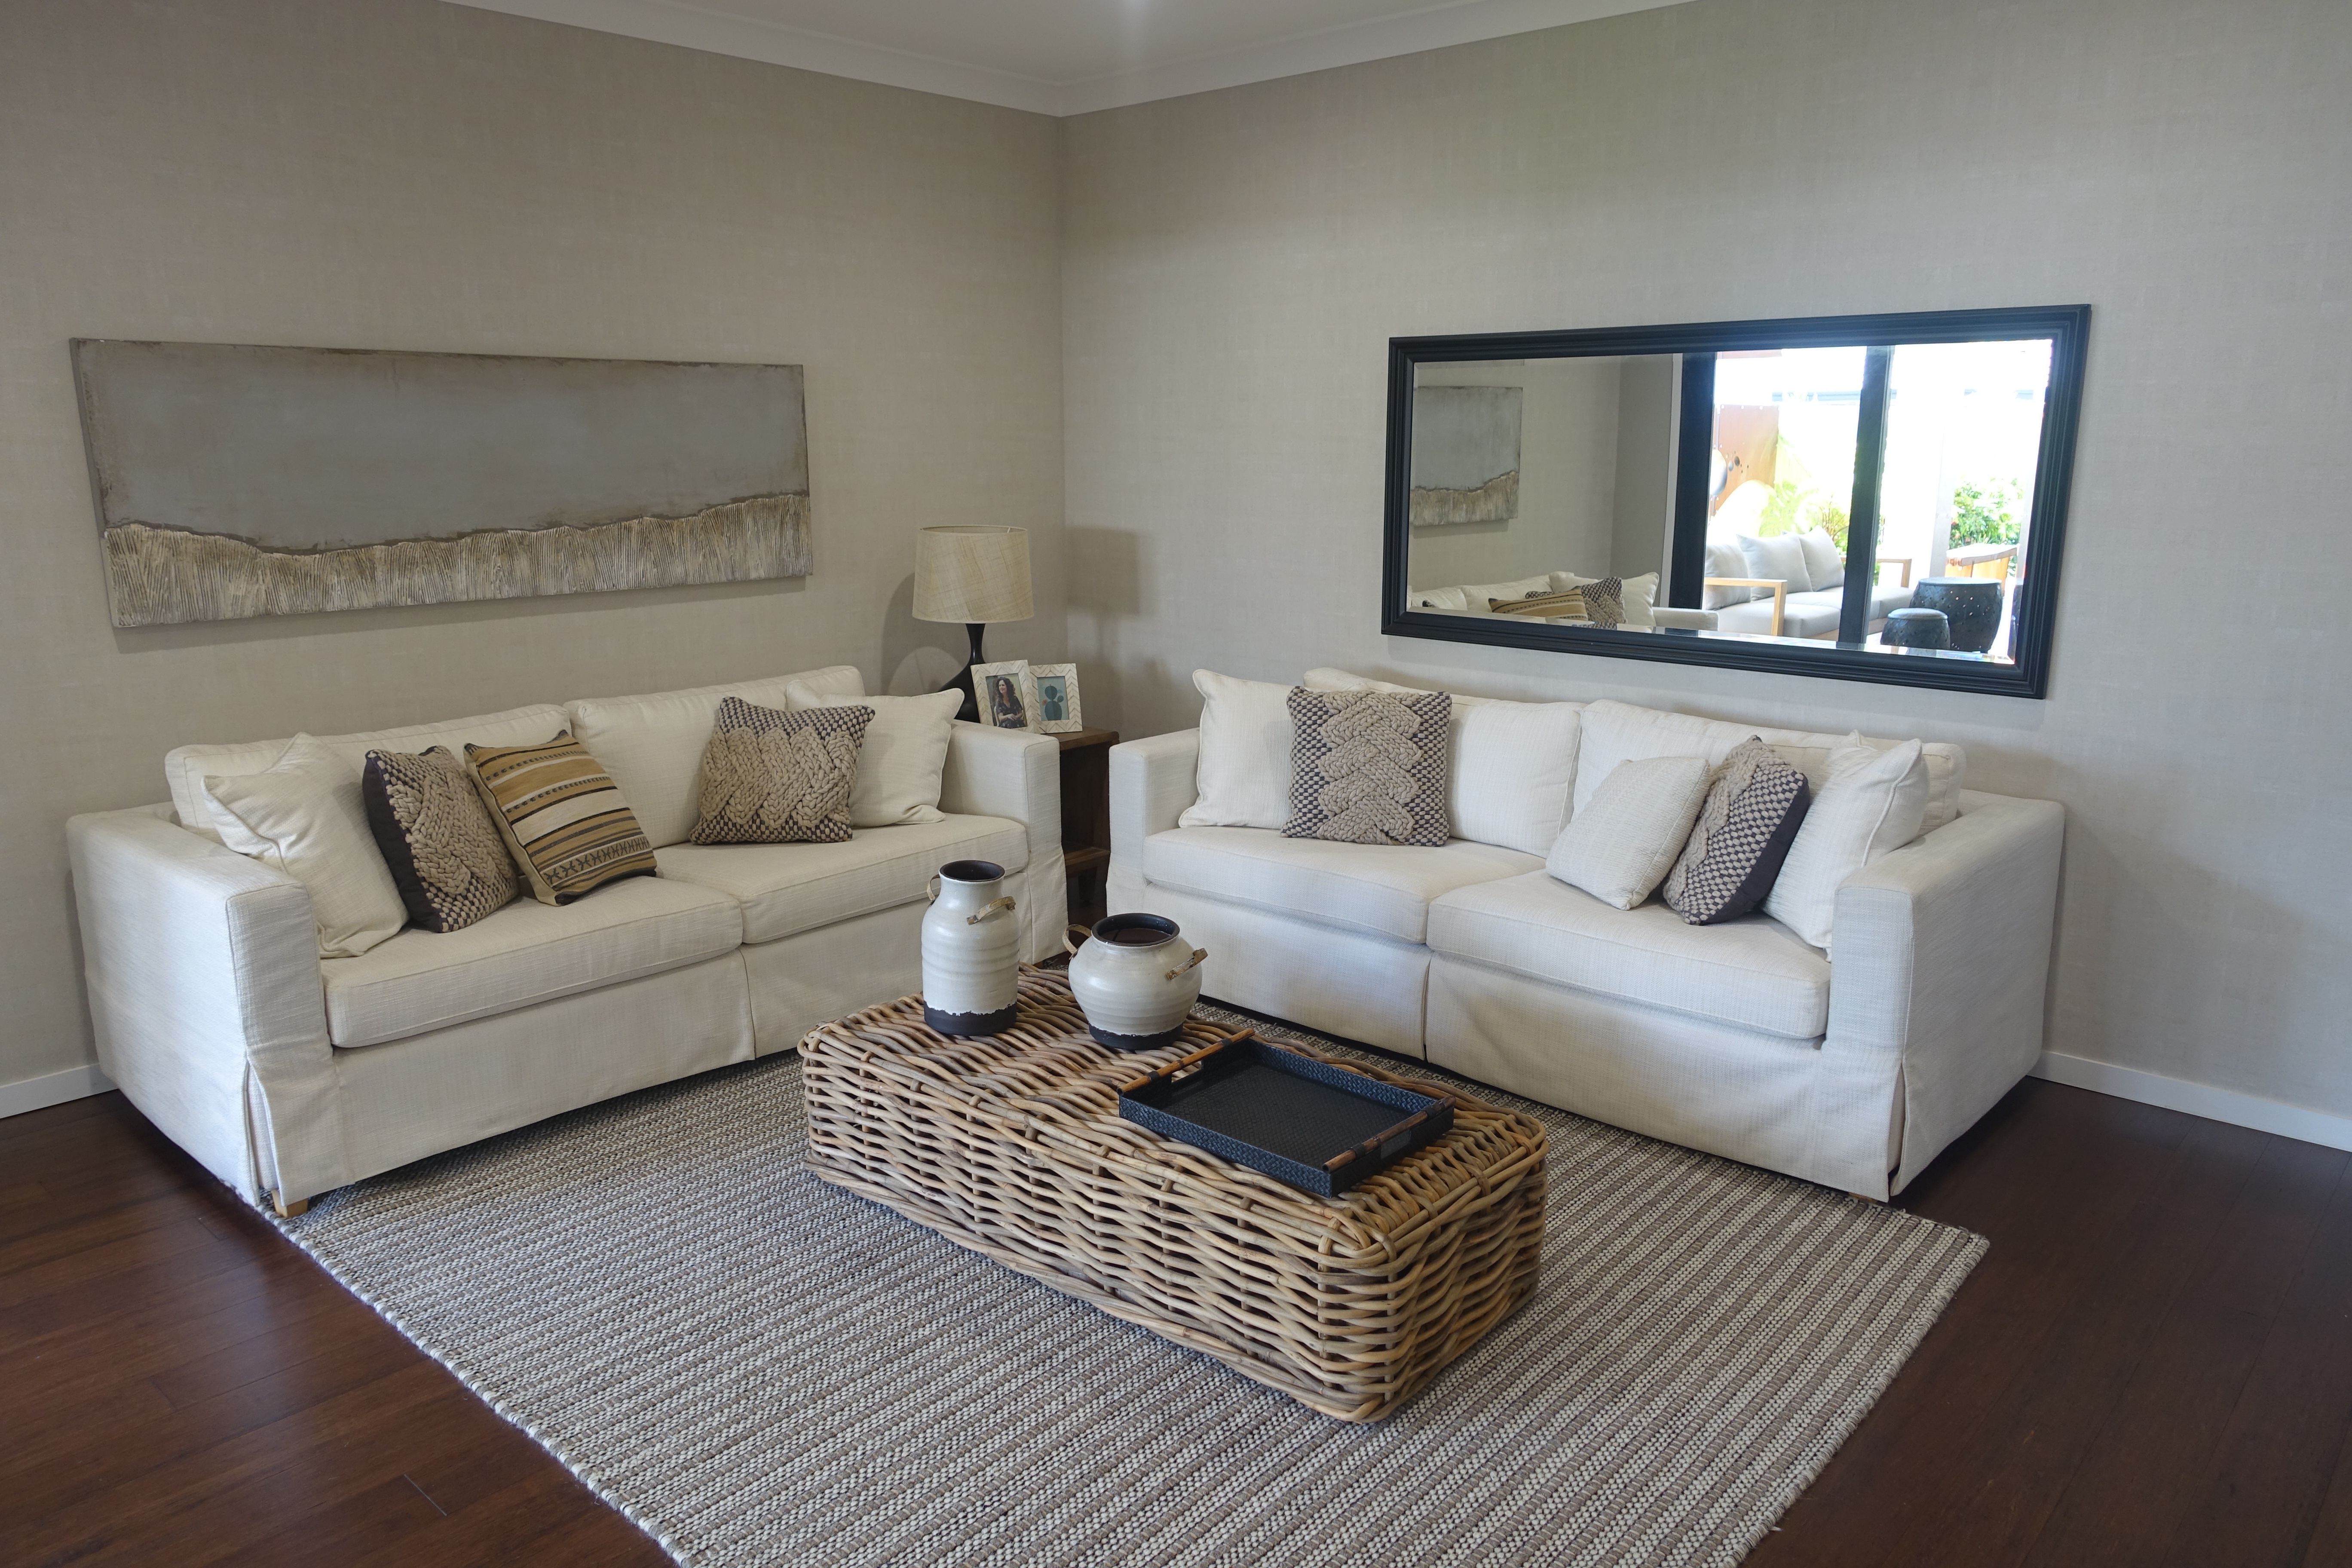
floor, interior, home, decoration, cottage, property, fashion, living room, furniture, room, sofa, decor, apartment, couch, lounge, interior design, hardwood, estate, condominium, real estate, flooring, wood flooring, laminate flooring, loungeroom, furnish